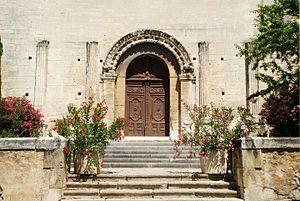
Cathédrale de Saint-Paul-Trois-Châteaux
La cathédrale Notre-Dame de Saint-Paul-Trois-Châteaux est une ancienne cathédrale romane située dans le département français de la Drôme et la région Auvergne-Rhône-Alpes.